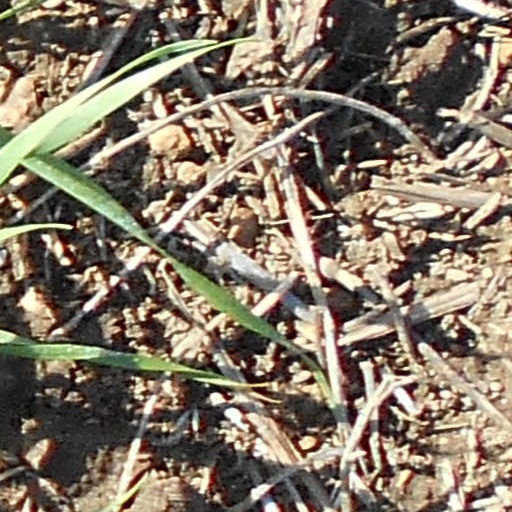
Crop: wheat